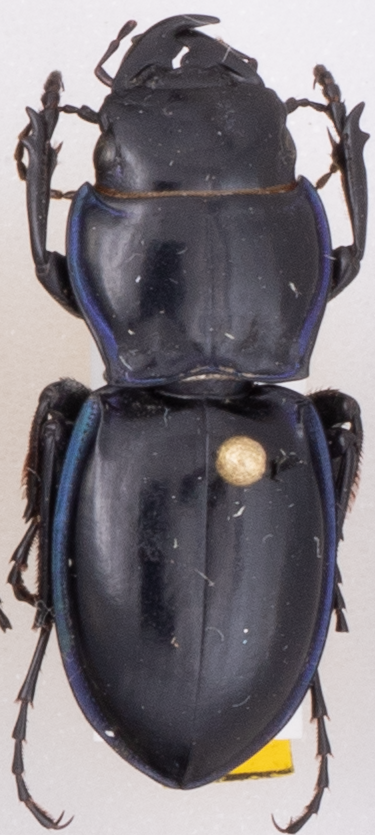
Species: Pasimachus elongatus
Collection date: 2022-06-20
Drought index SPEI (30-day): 0.484
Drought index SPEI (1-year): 0.058
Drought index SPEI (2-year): -0.06